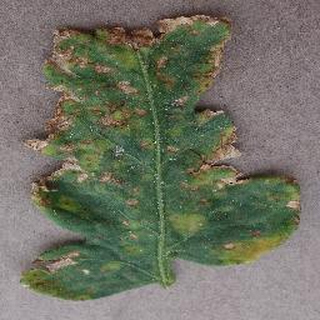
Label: tomato_bacterial_spot